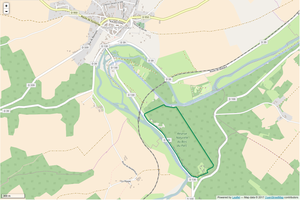
Périmètre de la RNN du Bois du Parc
La réserve naturelle nationale du Bois du Parc est une réserve naturelle nationale située dans le département de l'Yonne. Créée en 1979, elle s'étend sur 45 ha et son intérêt provient de ses falaises encaissées dans un important massif corallien d’âge jurassique.